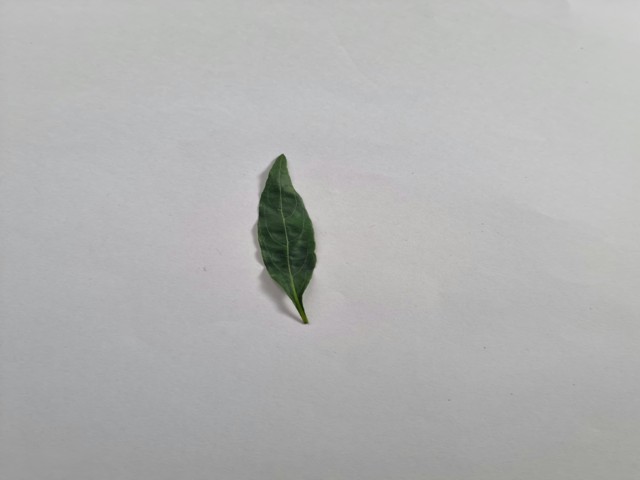
Plant: kalomegh